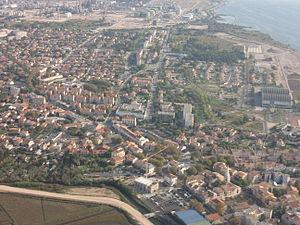
Berre-l'Étang est une commune française située dans le département des Bouches-du-Rhône, en région Provence-Alpes-Côte d'Azur. Elle fait partie de la métropole d'Aix-Marseille-Provence.